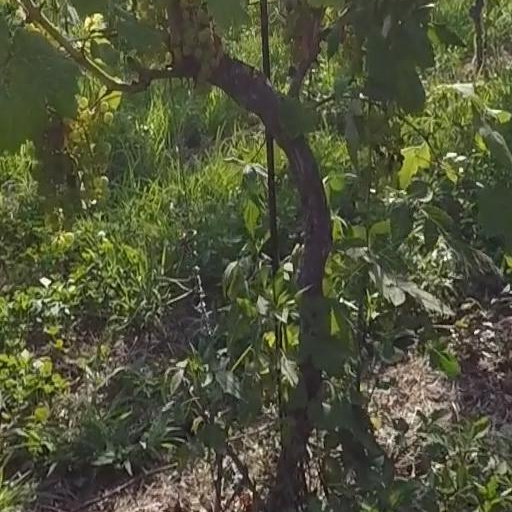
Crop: grape